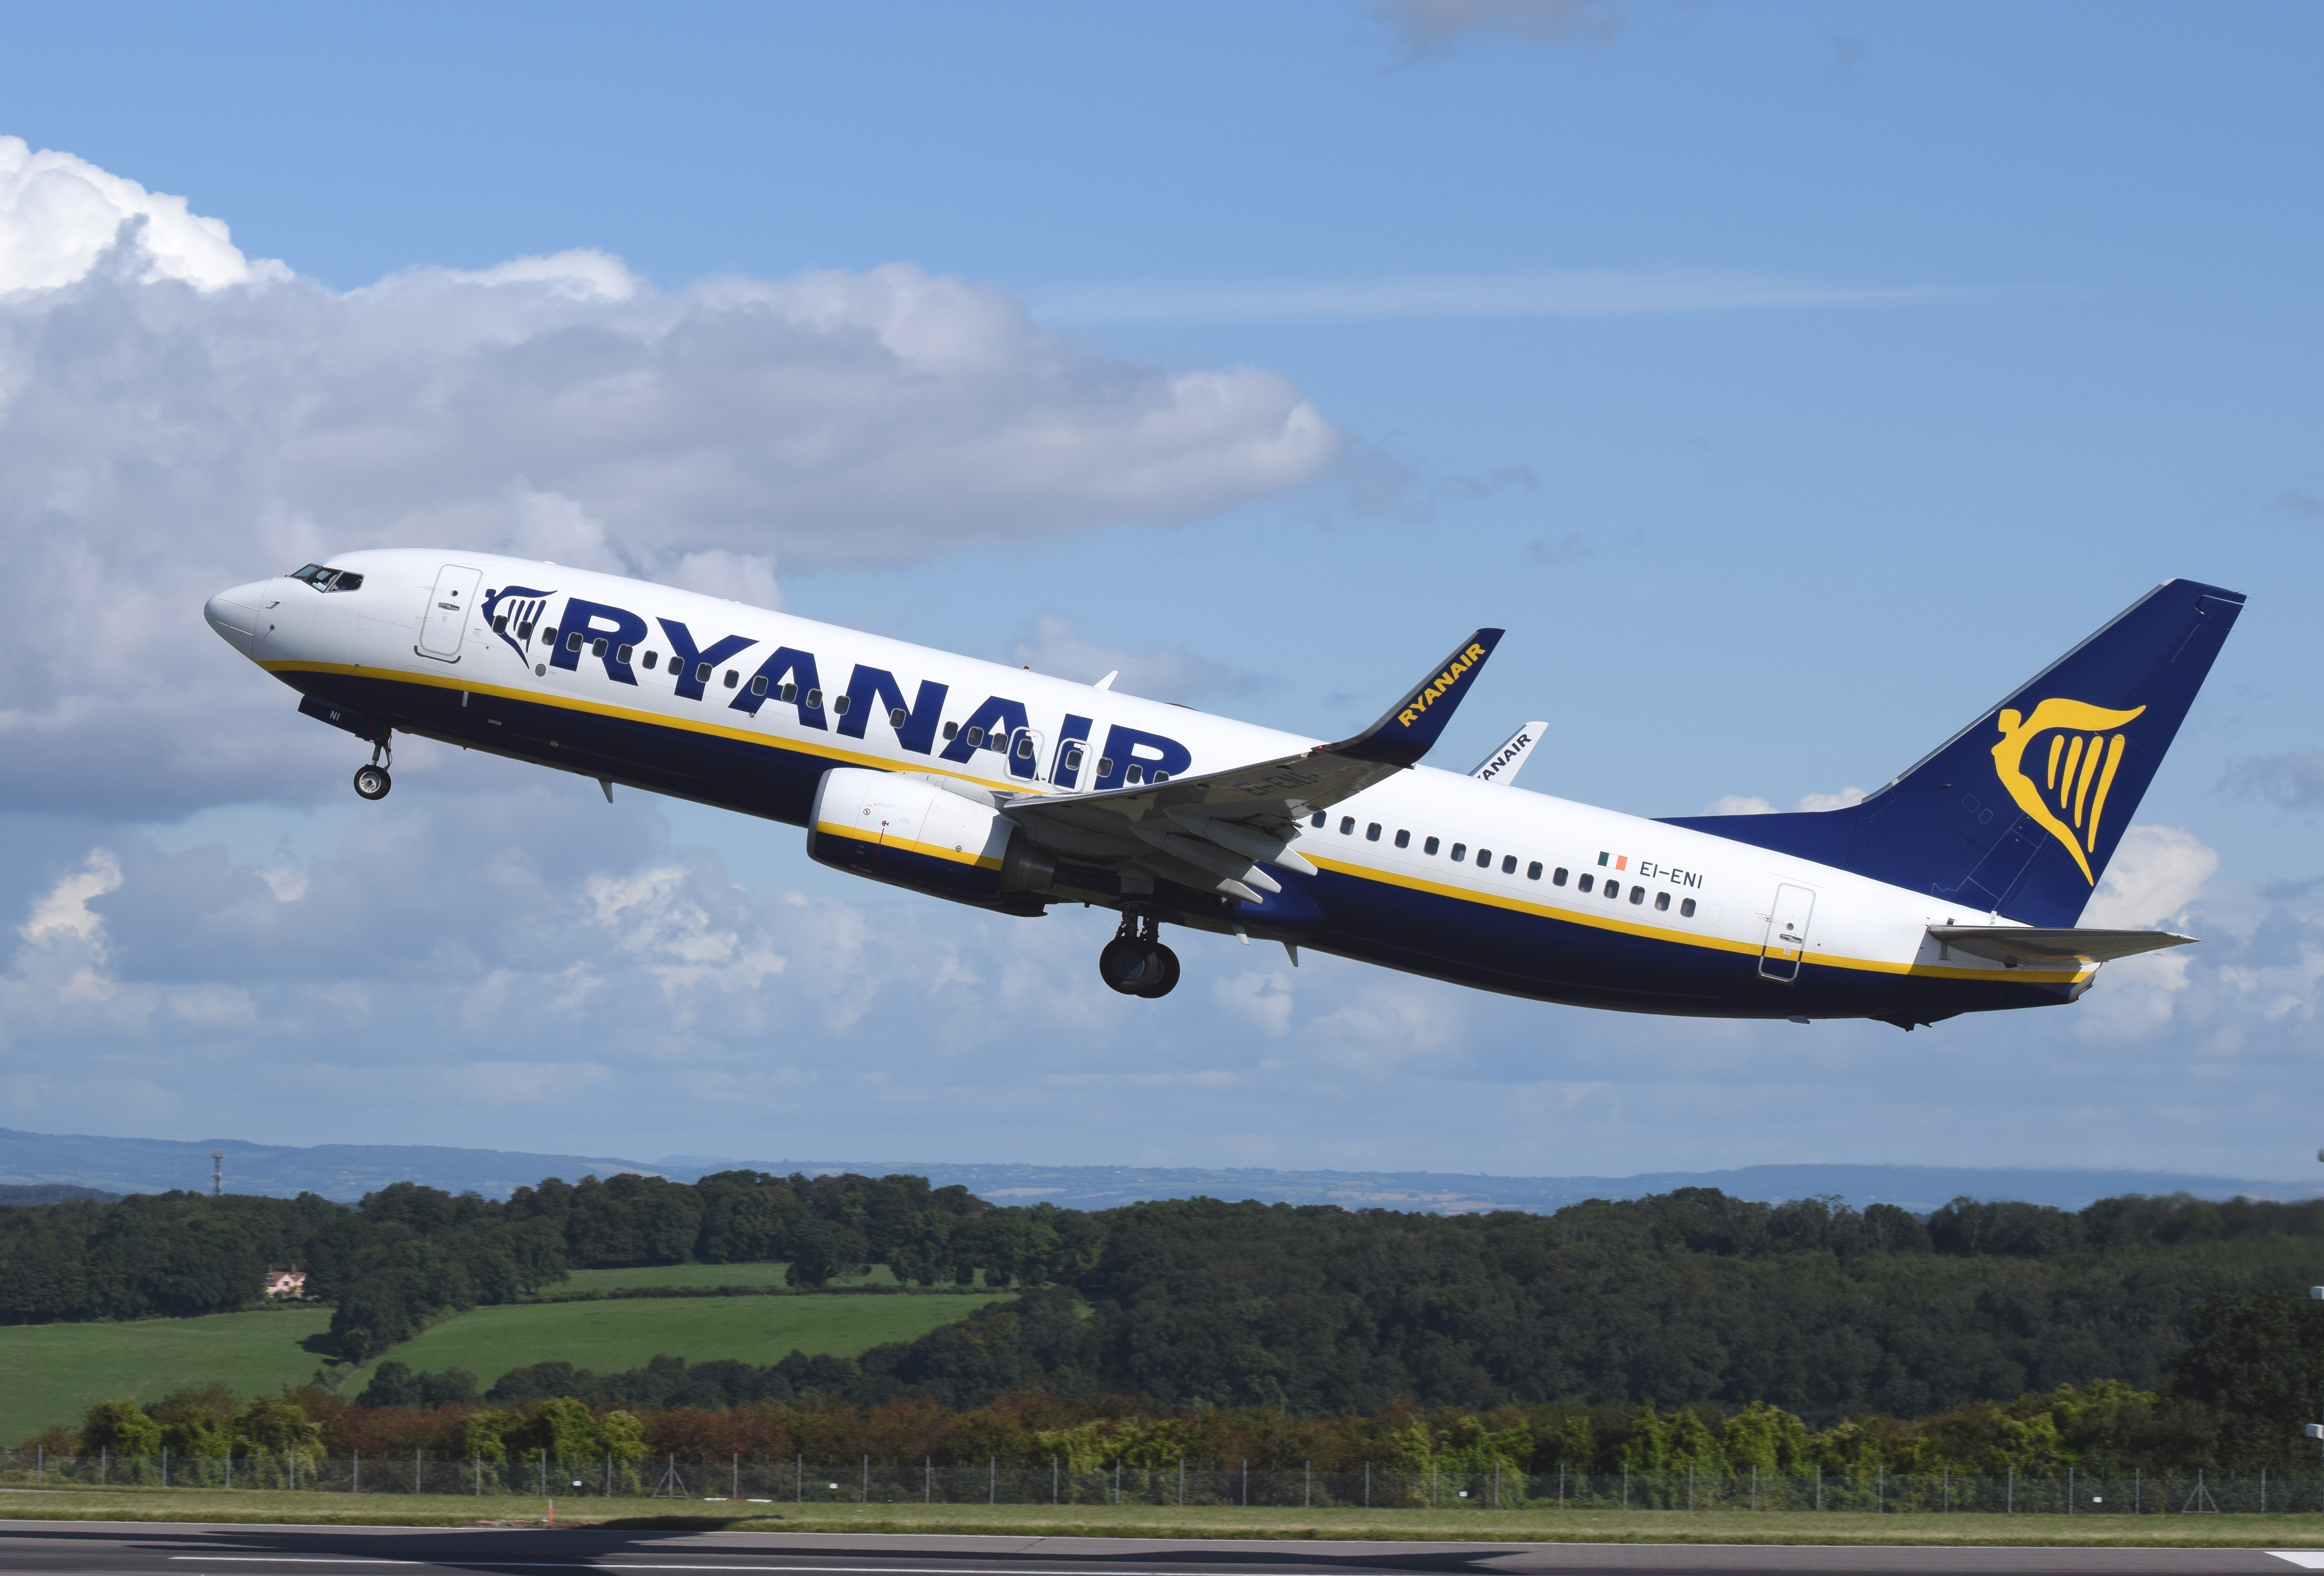
fly, airplane, aircraft, jet, vehicle, airline, aviation, flight, passengers, airliner, commercial, boeing, ryanair, takeoff, jet aircraft, air travel, boeing 737, atmosphere of earth, narrow body aircraft, boeing 737 next generation, boeing c 40 clipper